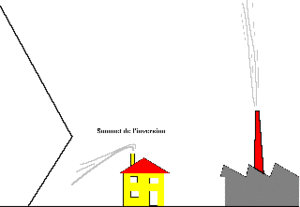
Dessin sommaire
L'aérologie est l'étude expérimentale in situ des caractéristiques physiques et chimiques de la troposphère et de la stratosphère. C'est une technique de la météorologie où on utilise les radiosondes, les satellites, les données venant d'avions de ligne et de fusées.